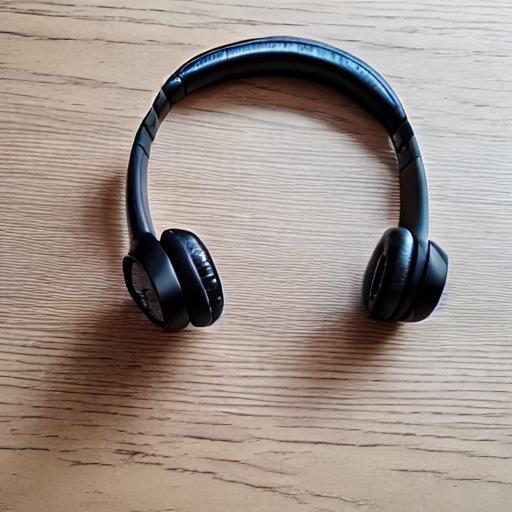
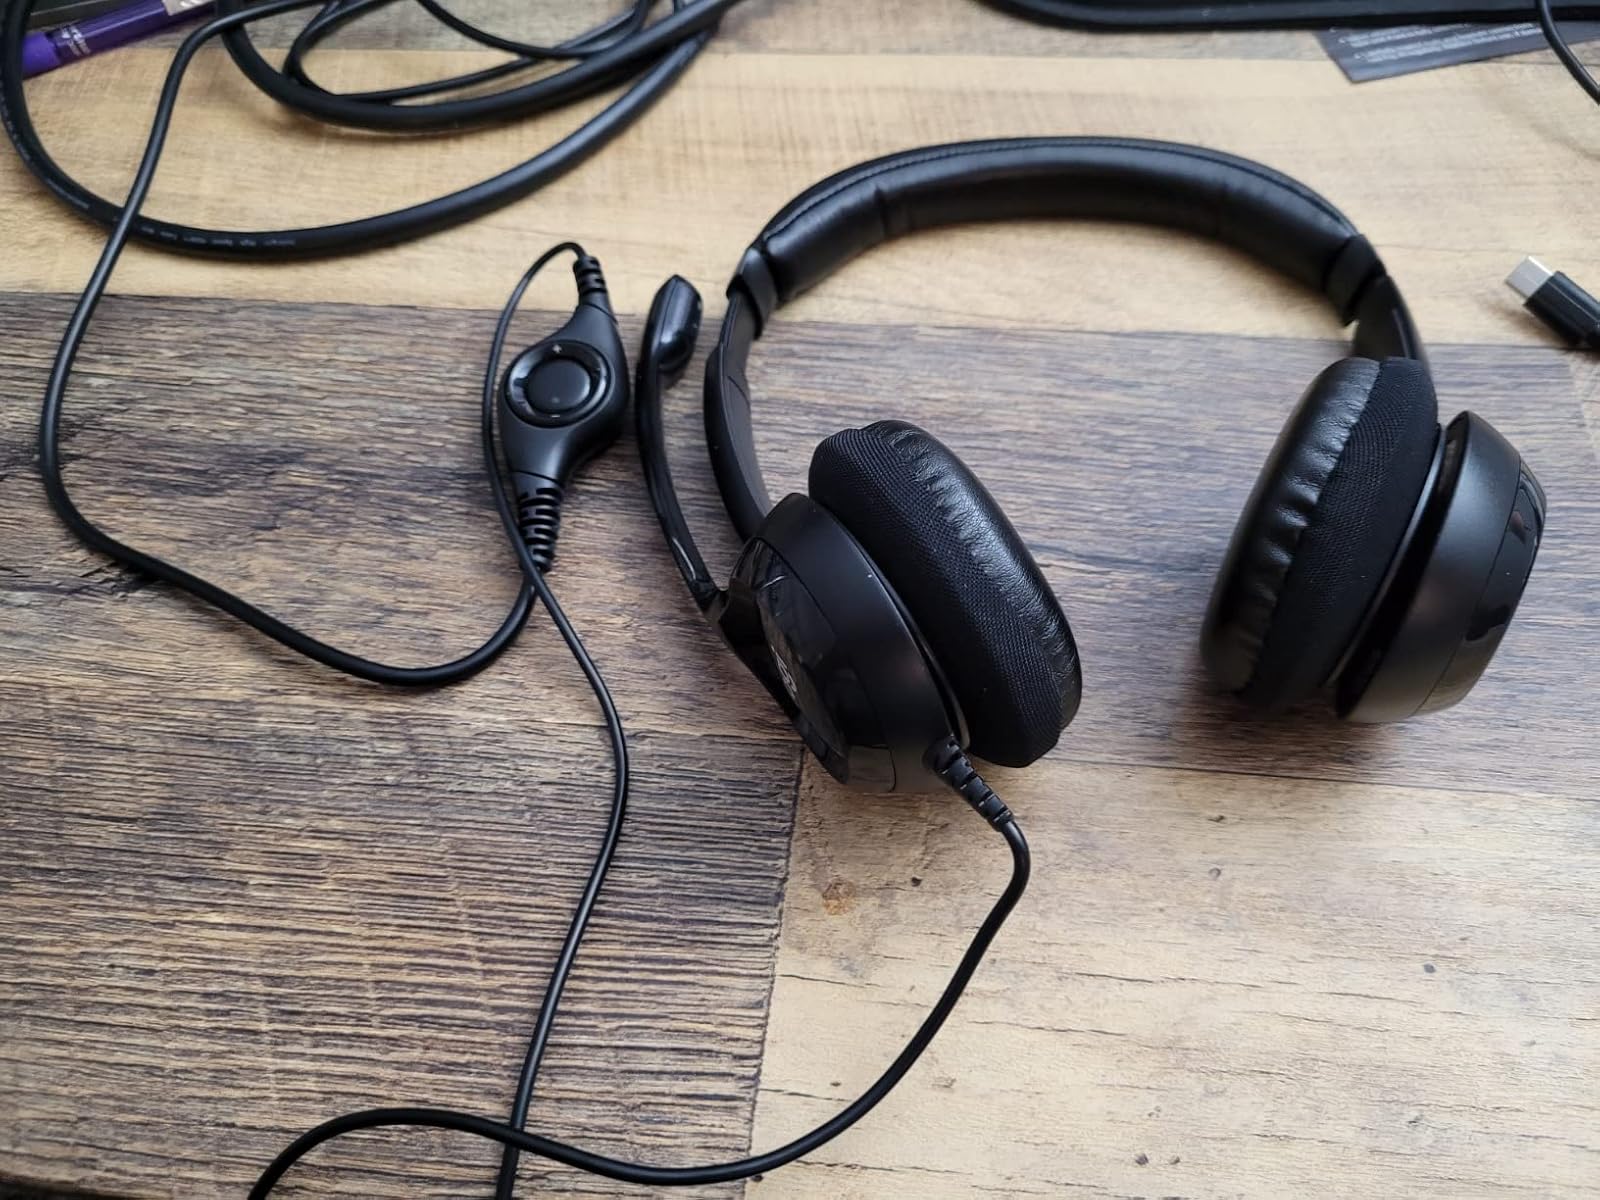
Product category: headphones
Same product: no